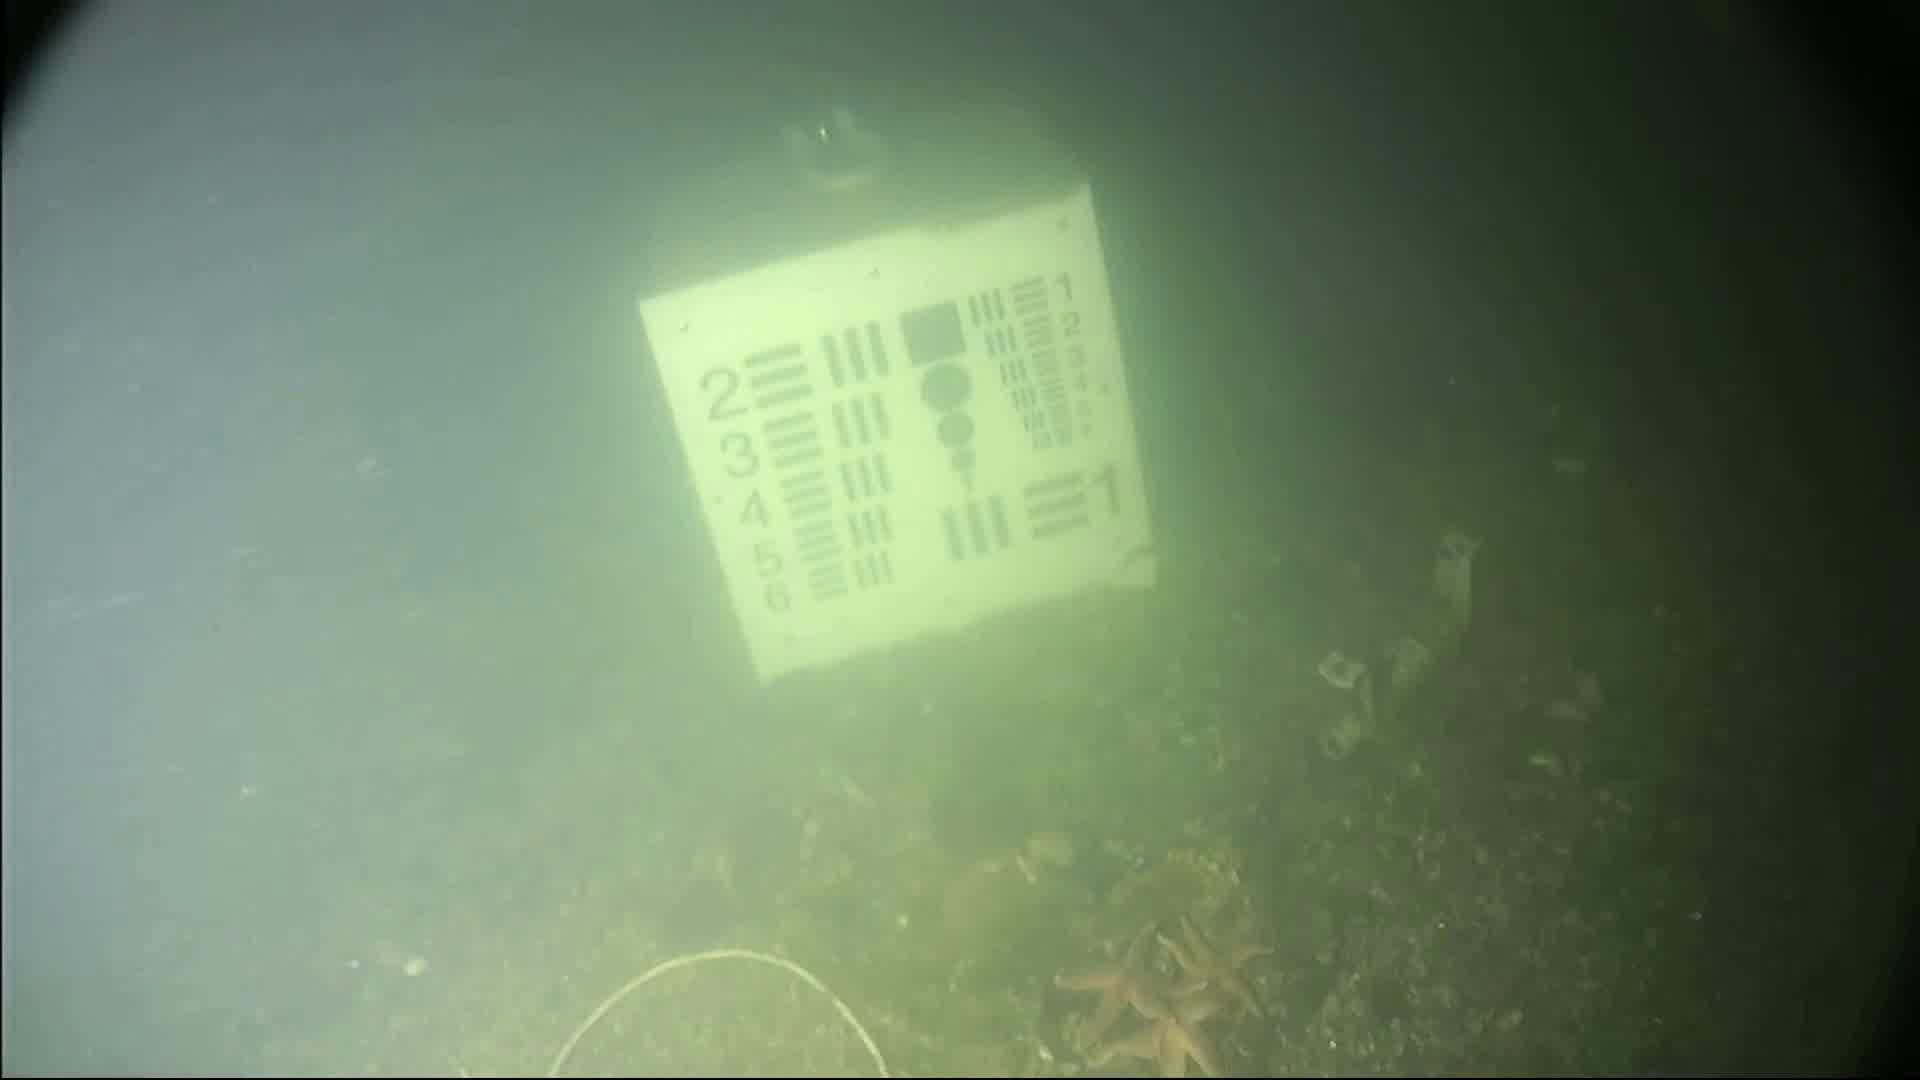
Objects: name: starfish
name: crab